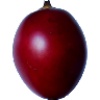
Label: Tamarillo 1